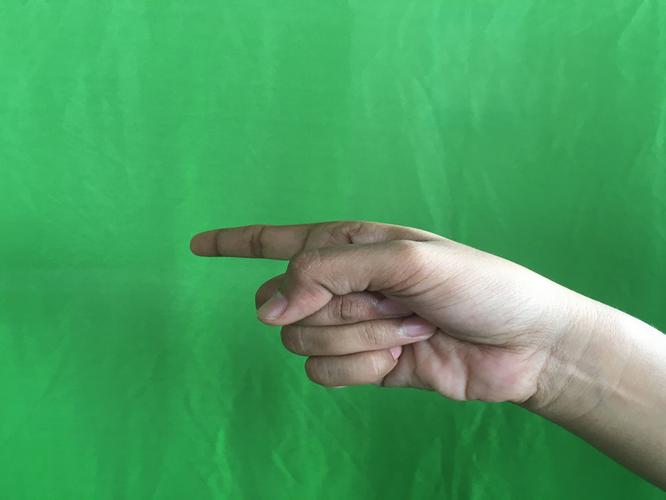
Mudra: Suchi
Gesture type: single_hand